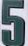
Number: 5